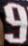
Number: 9